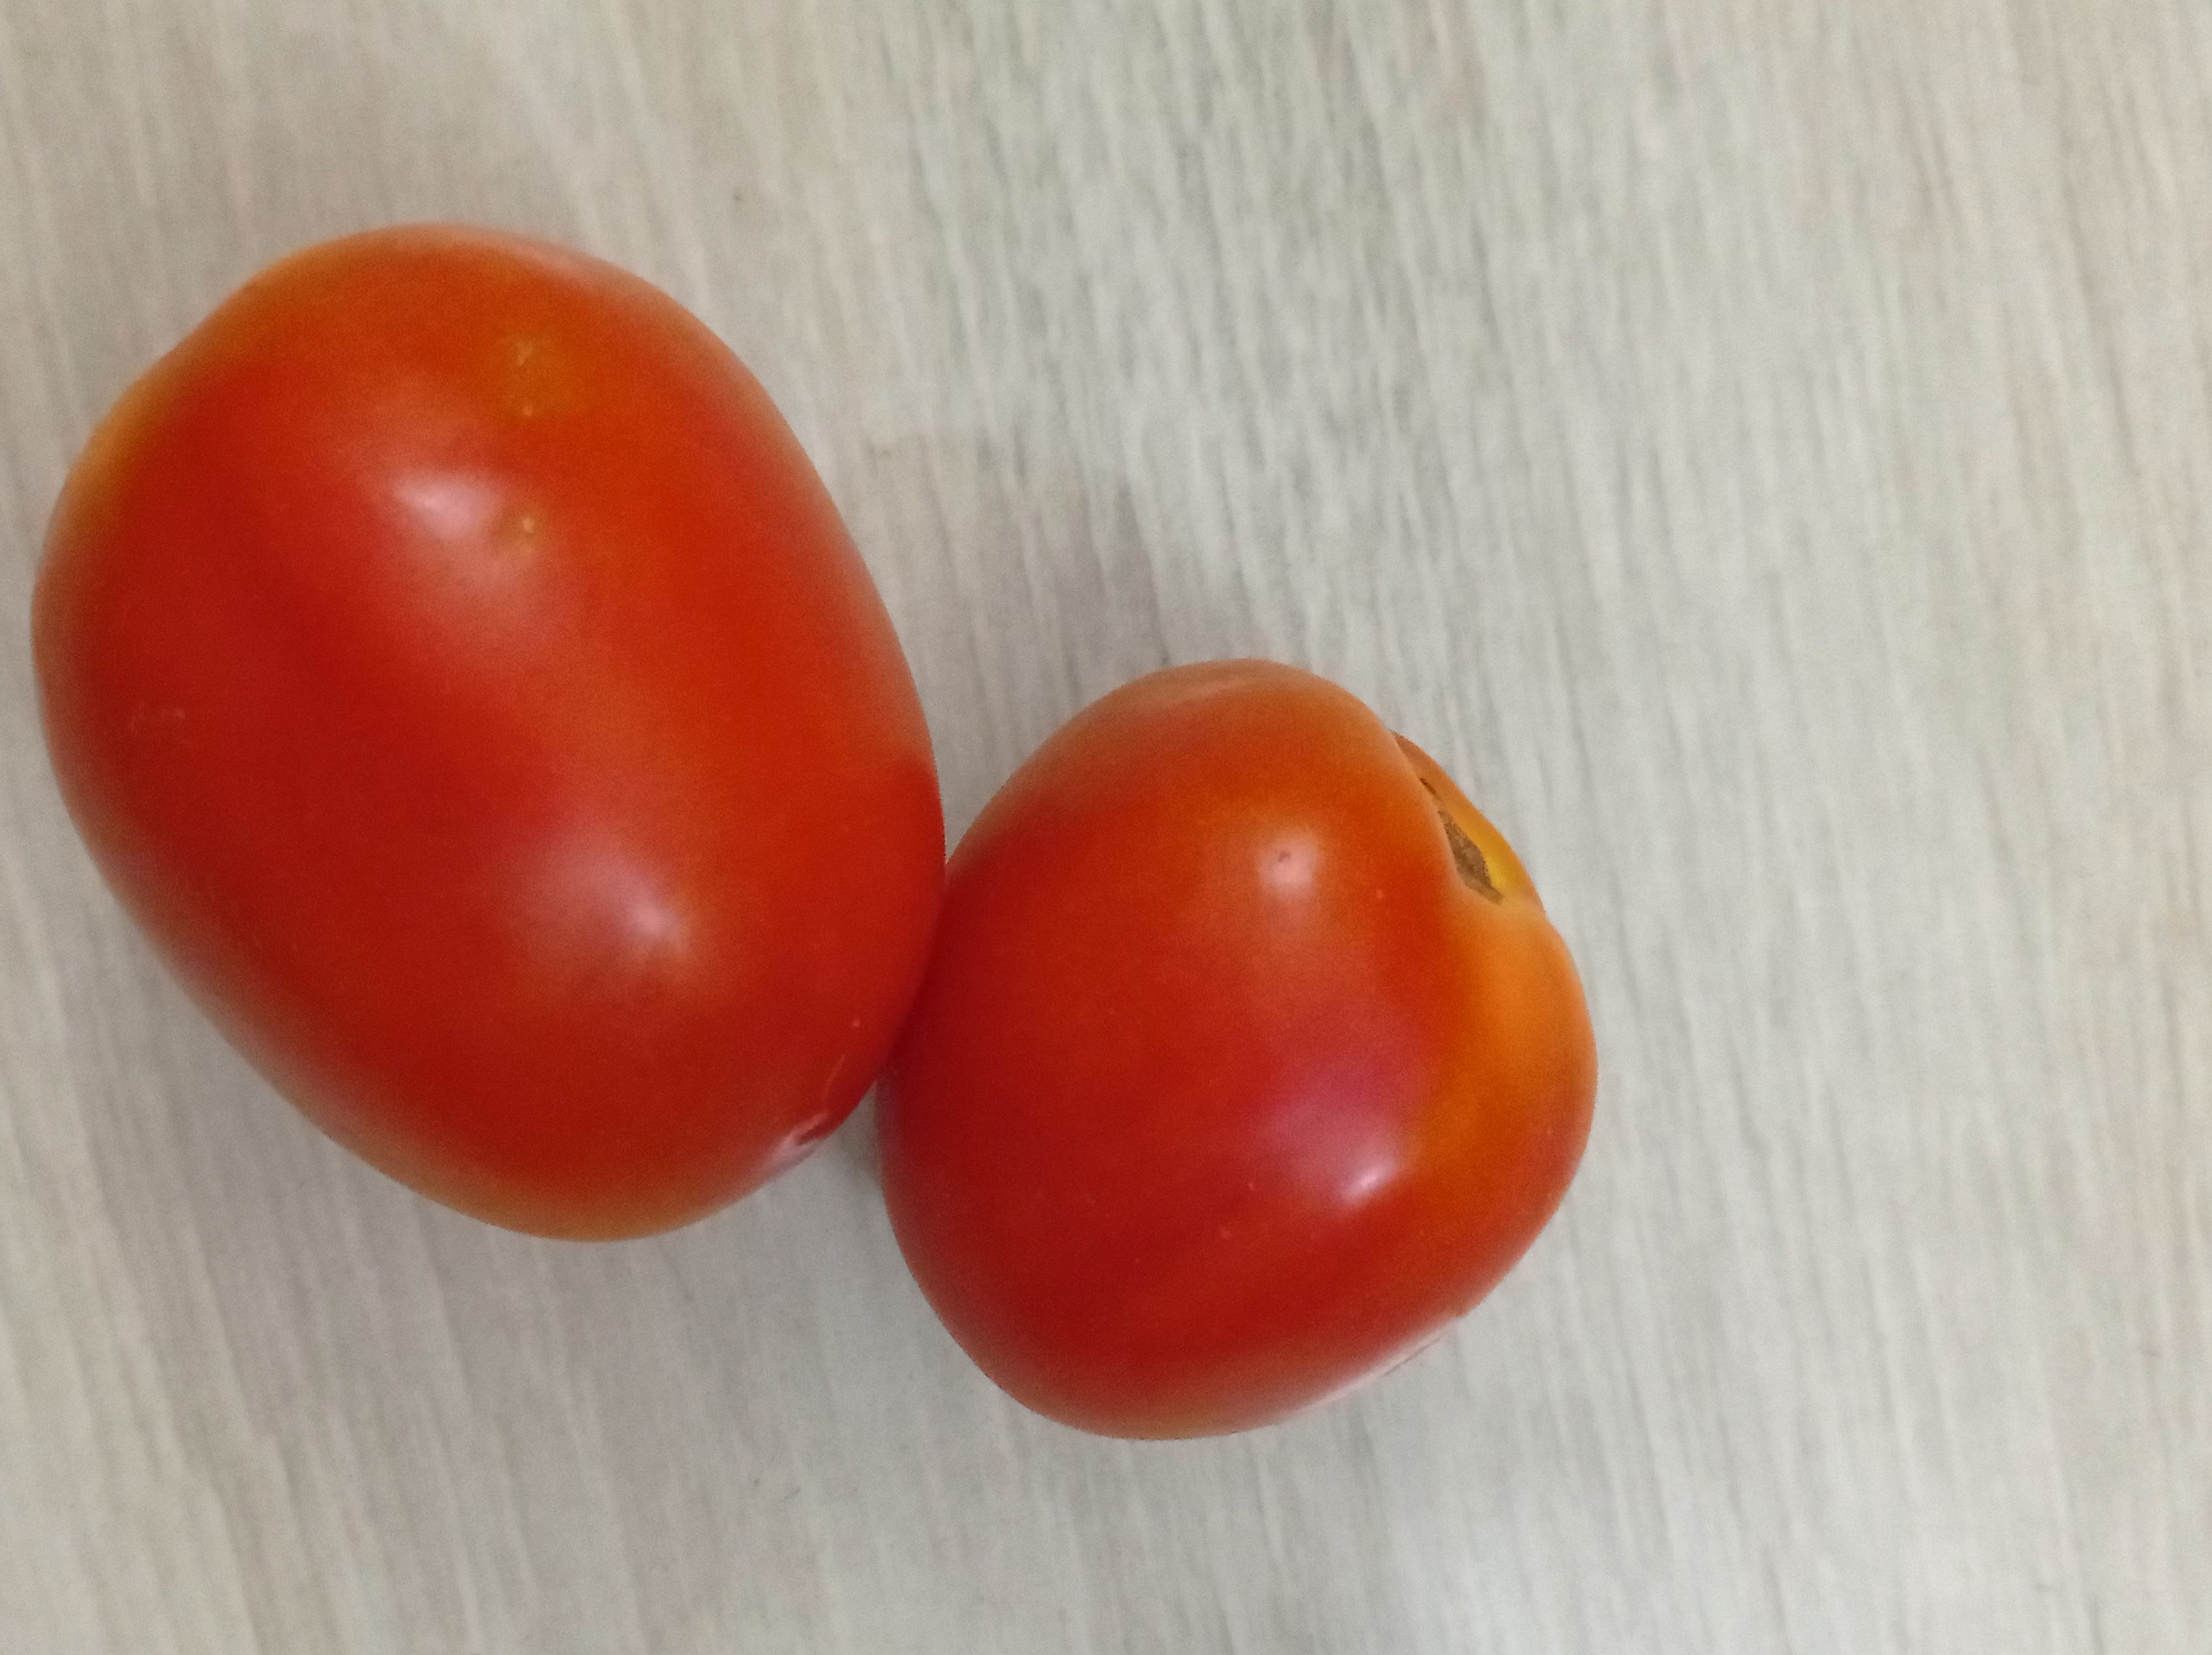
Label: Fresh